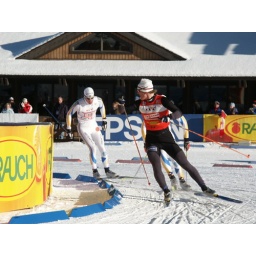
nordic skiing film shoot by xczone.tv. covering world cup cross country ski races in canmore, alberta, canada